Question: Please indicate a possible affordance area of knife that can be used for cutting
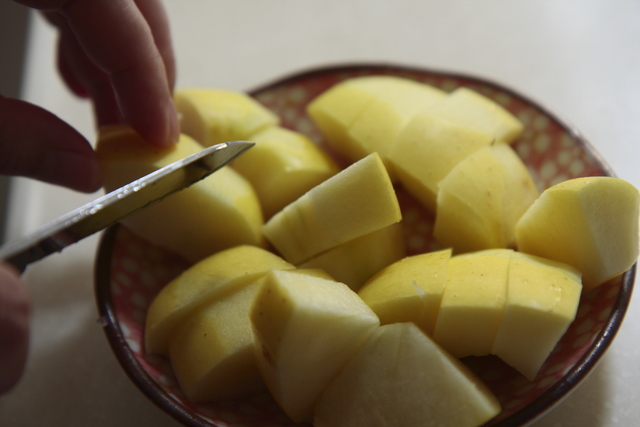
Answer: [4, 140.5, 257, 277.5]